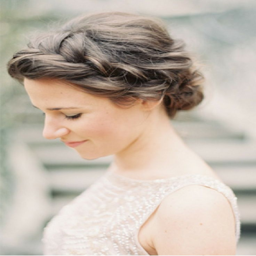
i really wish i could do this to my hair .